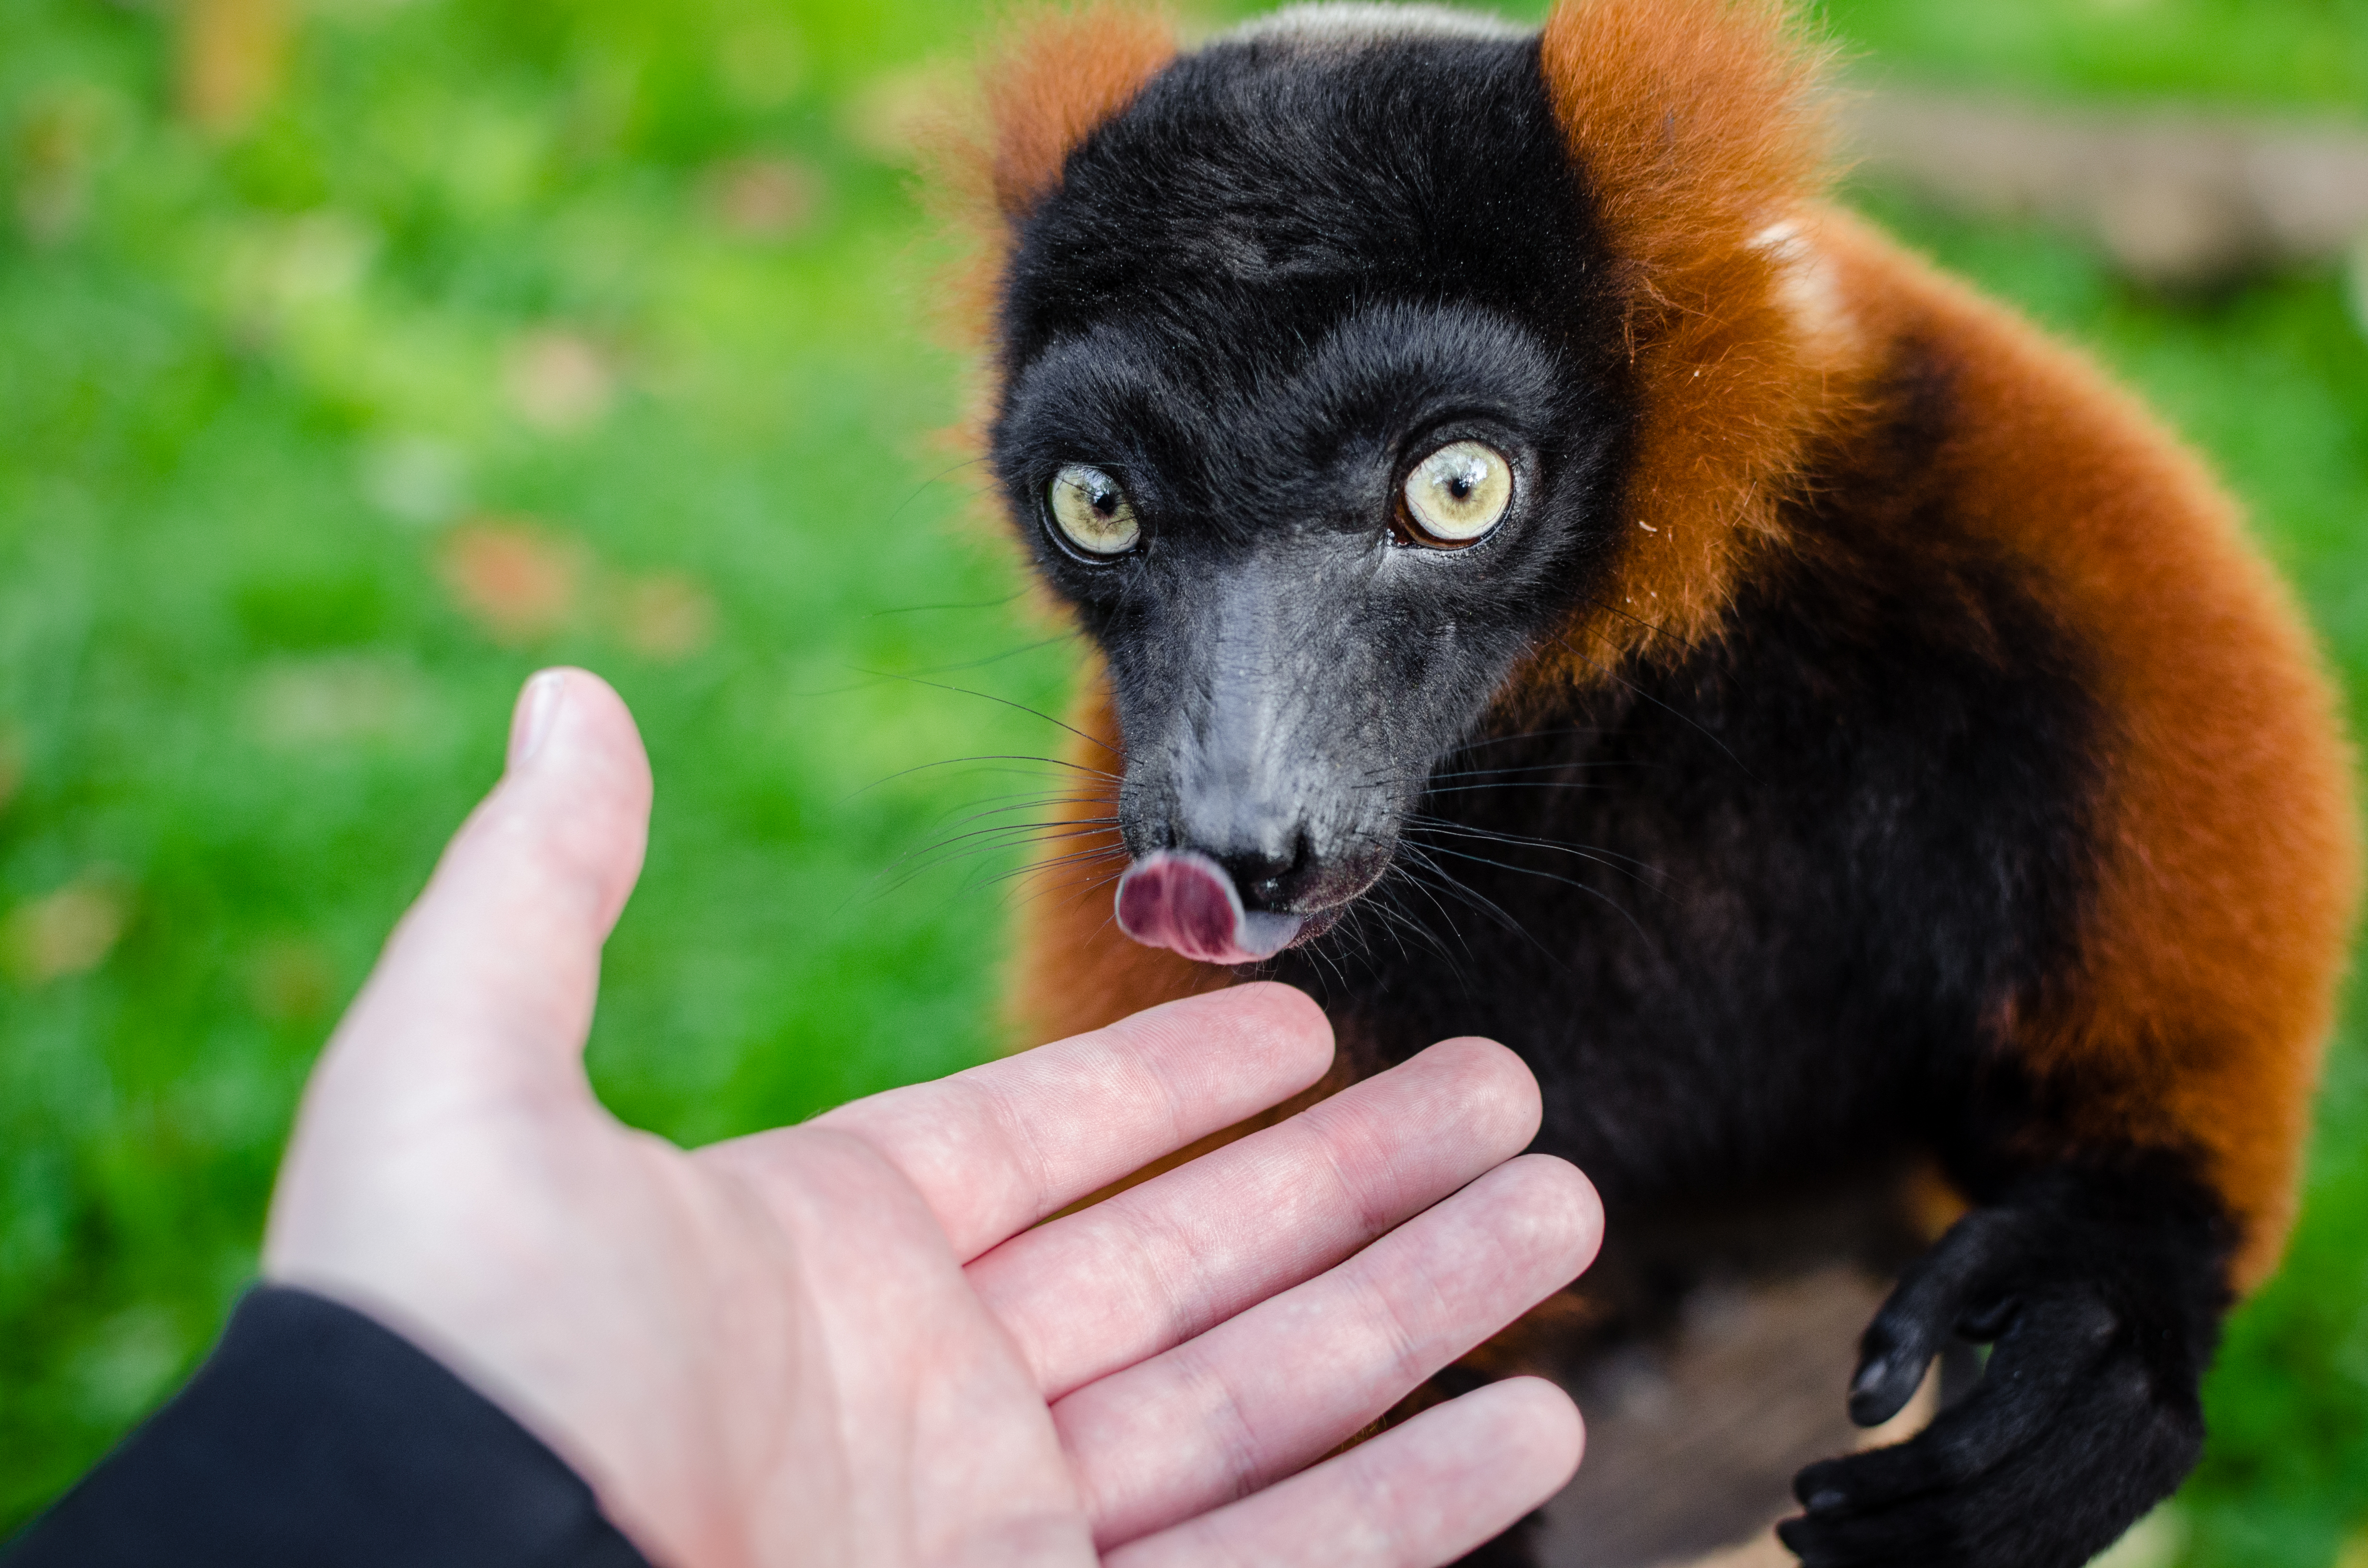
bokeh, feet, cute, wildlife, zoo, red, mammal, nikon, fauna, primate, eyes, hands, madagascar, vertebrate, zoom, germany, deutschland, f28, nikkor, augen, adorable, lemur, d7000, roter, niedlich, tierpark, 80200mm, ruffed, vari, lemuren, gelsenkirchen, erlebniswelt, fuse, h nde, new world monkey